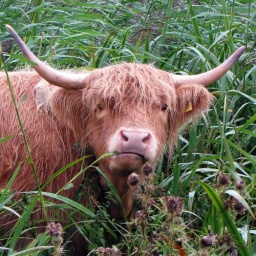
Highland cattle in the reed beds